Peso

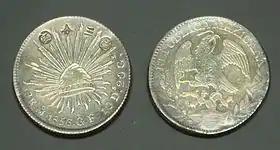
A Mexican dollar used as Japanese currency, marked with "“Aratame sanbu sadame”" (改三分定, “Fixed to the value of 3 "bu"”), 1859.

The successful revolt of the Spanish colonies in America had cut off the supply of silver coin by 1820. By 1825 "...the Spanish dollar, the universal coin of three centuries, had lost its supremacy, and...its universal dominion was in process of disintegration into rival 'currency areas', chief among which was destined to be the area dominated by British sterling."